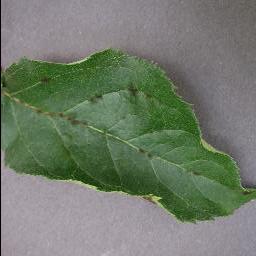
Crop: apple
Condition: scab